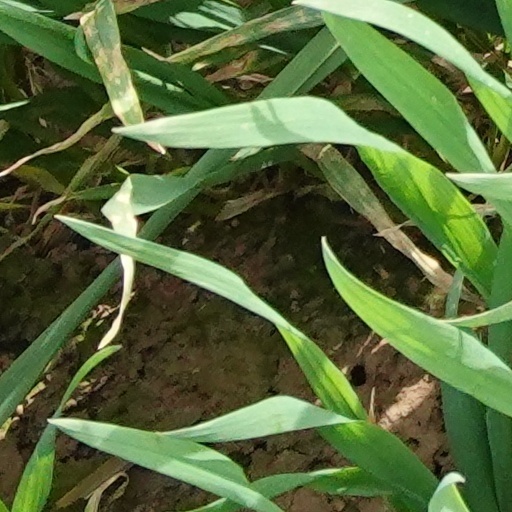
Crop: wheat